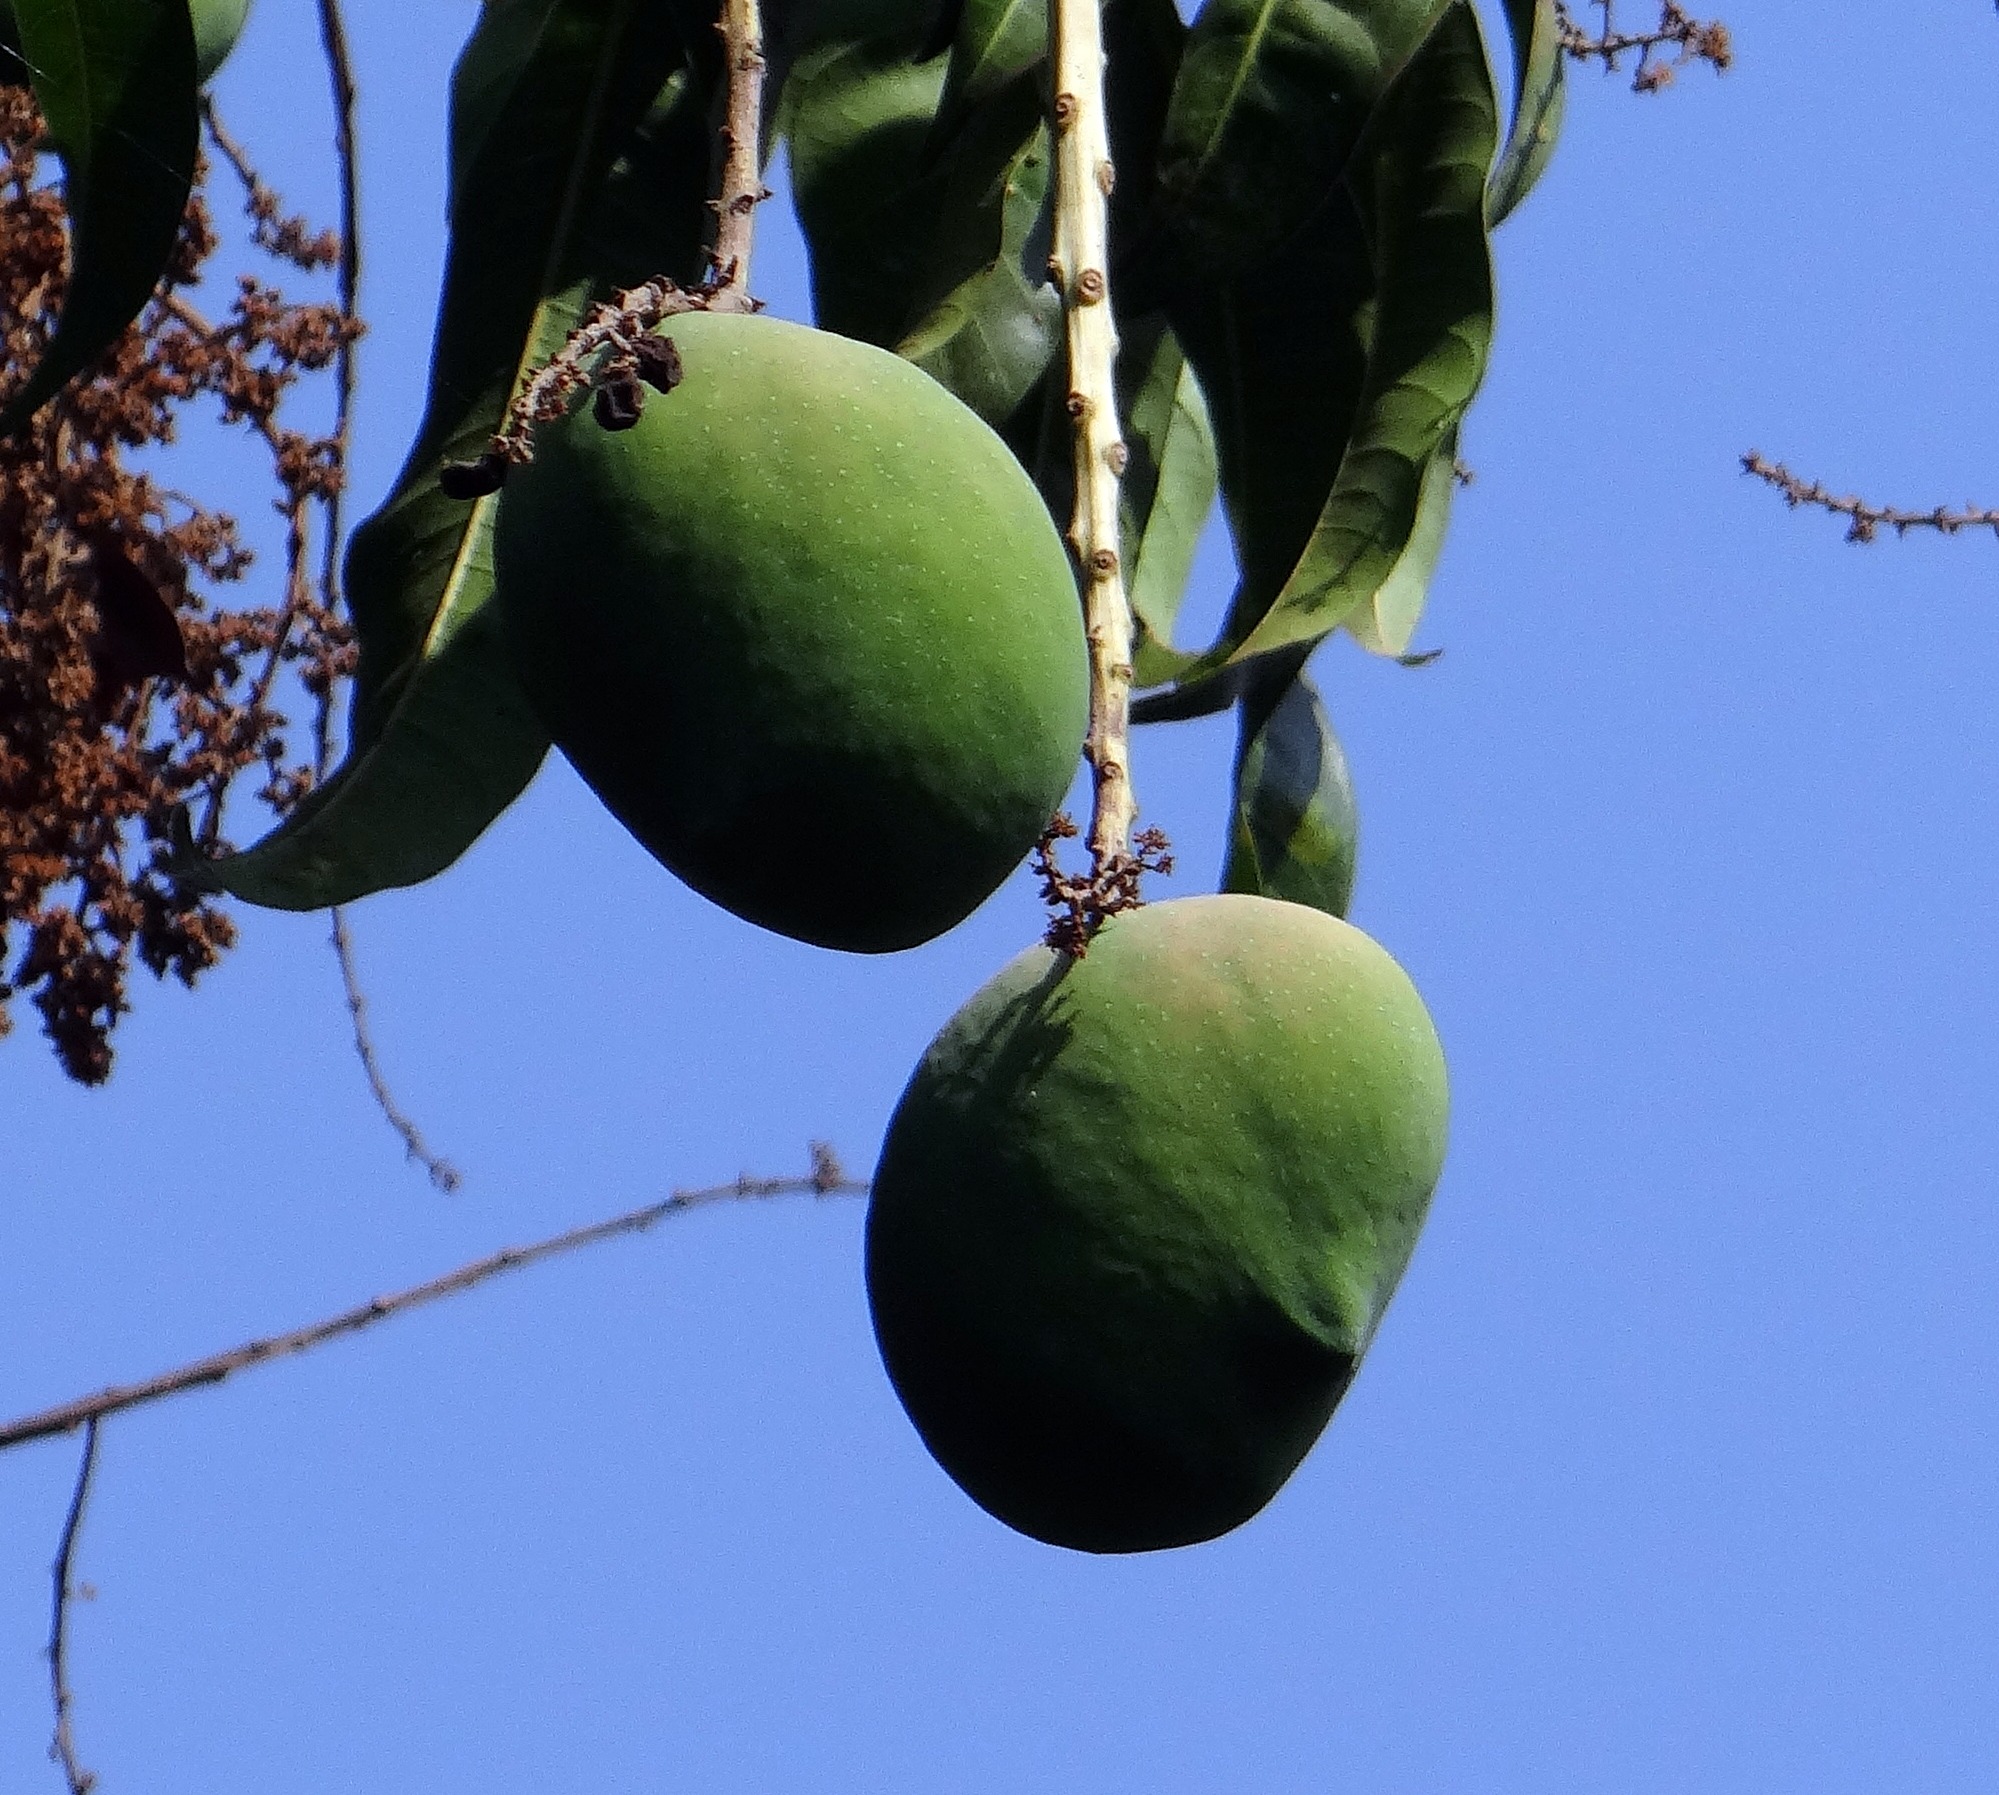
tree, branch, plant, fruit, leaf, flower, food, green, produce, fresh, tropical fruit, mango, india, flowering plant, mangifera indica, land plant